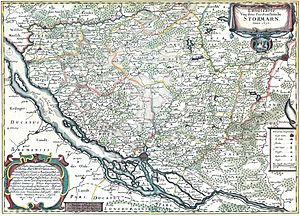
Kreis Stormarn / Historie
Stormarn med grænserne fra 1650
Kreis Stormarn er en tysk kreis i delstaten Slesvig-Holsten. Den holstenske kreds ligger nordøst for storbyen Hamborg.